Location shooting

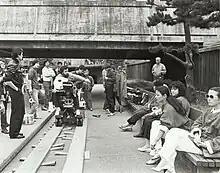
Mike Chin filming a low-budget movie on location in Portsmouth Square in San Francisco's Chinatown in 1983

Location shooting is the shooting of a film or television production in a real-world setting rather than a sound stage or backlot. The location may be interior or exterior.